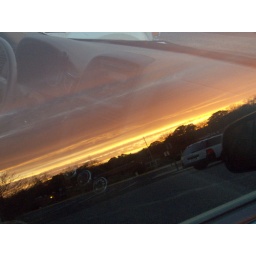
Sunrise reflected in car window - 12-31-08